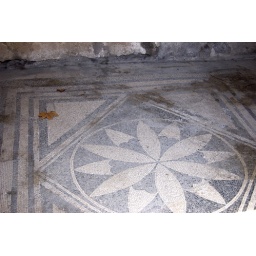
These Romans liked their mosaics. Almost every floor in the house had an elaborate mosaic on the floor.